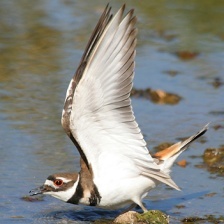
Species: KILLDEAR
Scientific name: CHARADRIUS VOCIFERUS